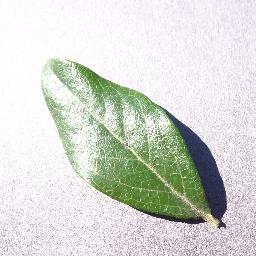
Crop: blueberry
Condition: healthy